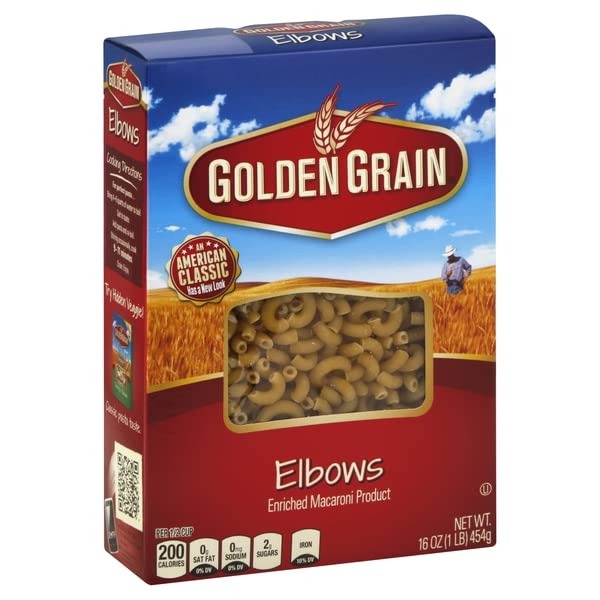
Item Name: Golden Grain, Macaroni Elbow, 16 Ounce
Product Description: Pastas And Noodles
Value: 16.0
Unit: Ounce

Price: 1.58